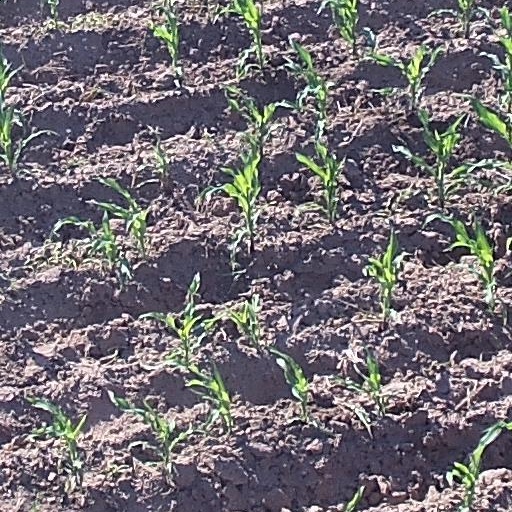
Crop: maize; corn